Aaron Stinnie

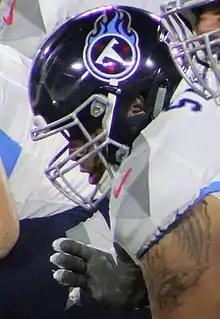
Stinnie with the Tennessee Titans in 2018

Aaron Phillip Stinnie (born February 18, 1994) is an American professional football guard for the New York Giants of the National Football League (NFL). He played college football for the James Madison Dukes. He has previously played in the NFL for the Tampa Bay Buccaneers.